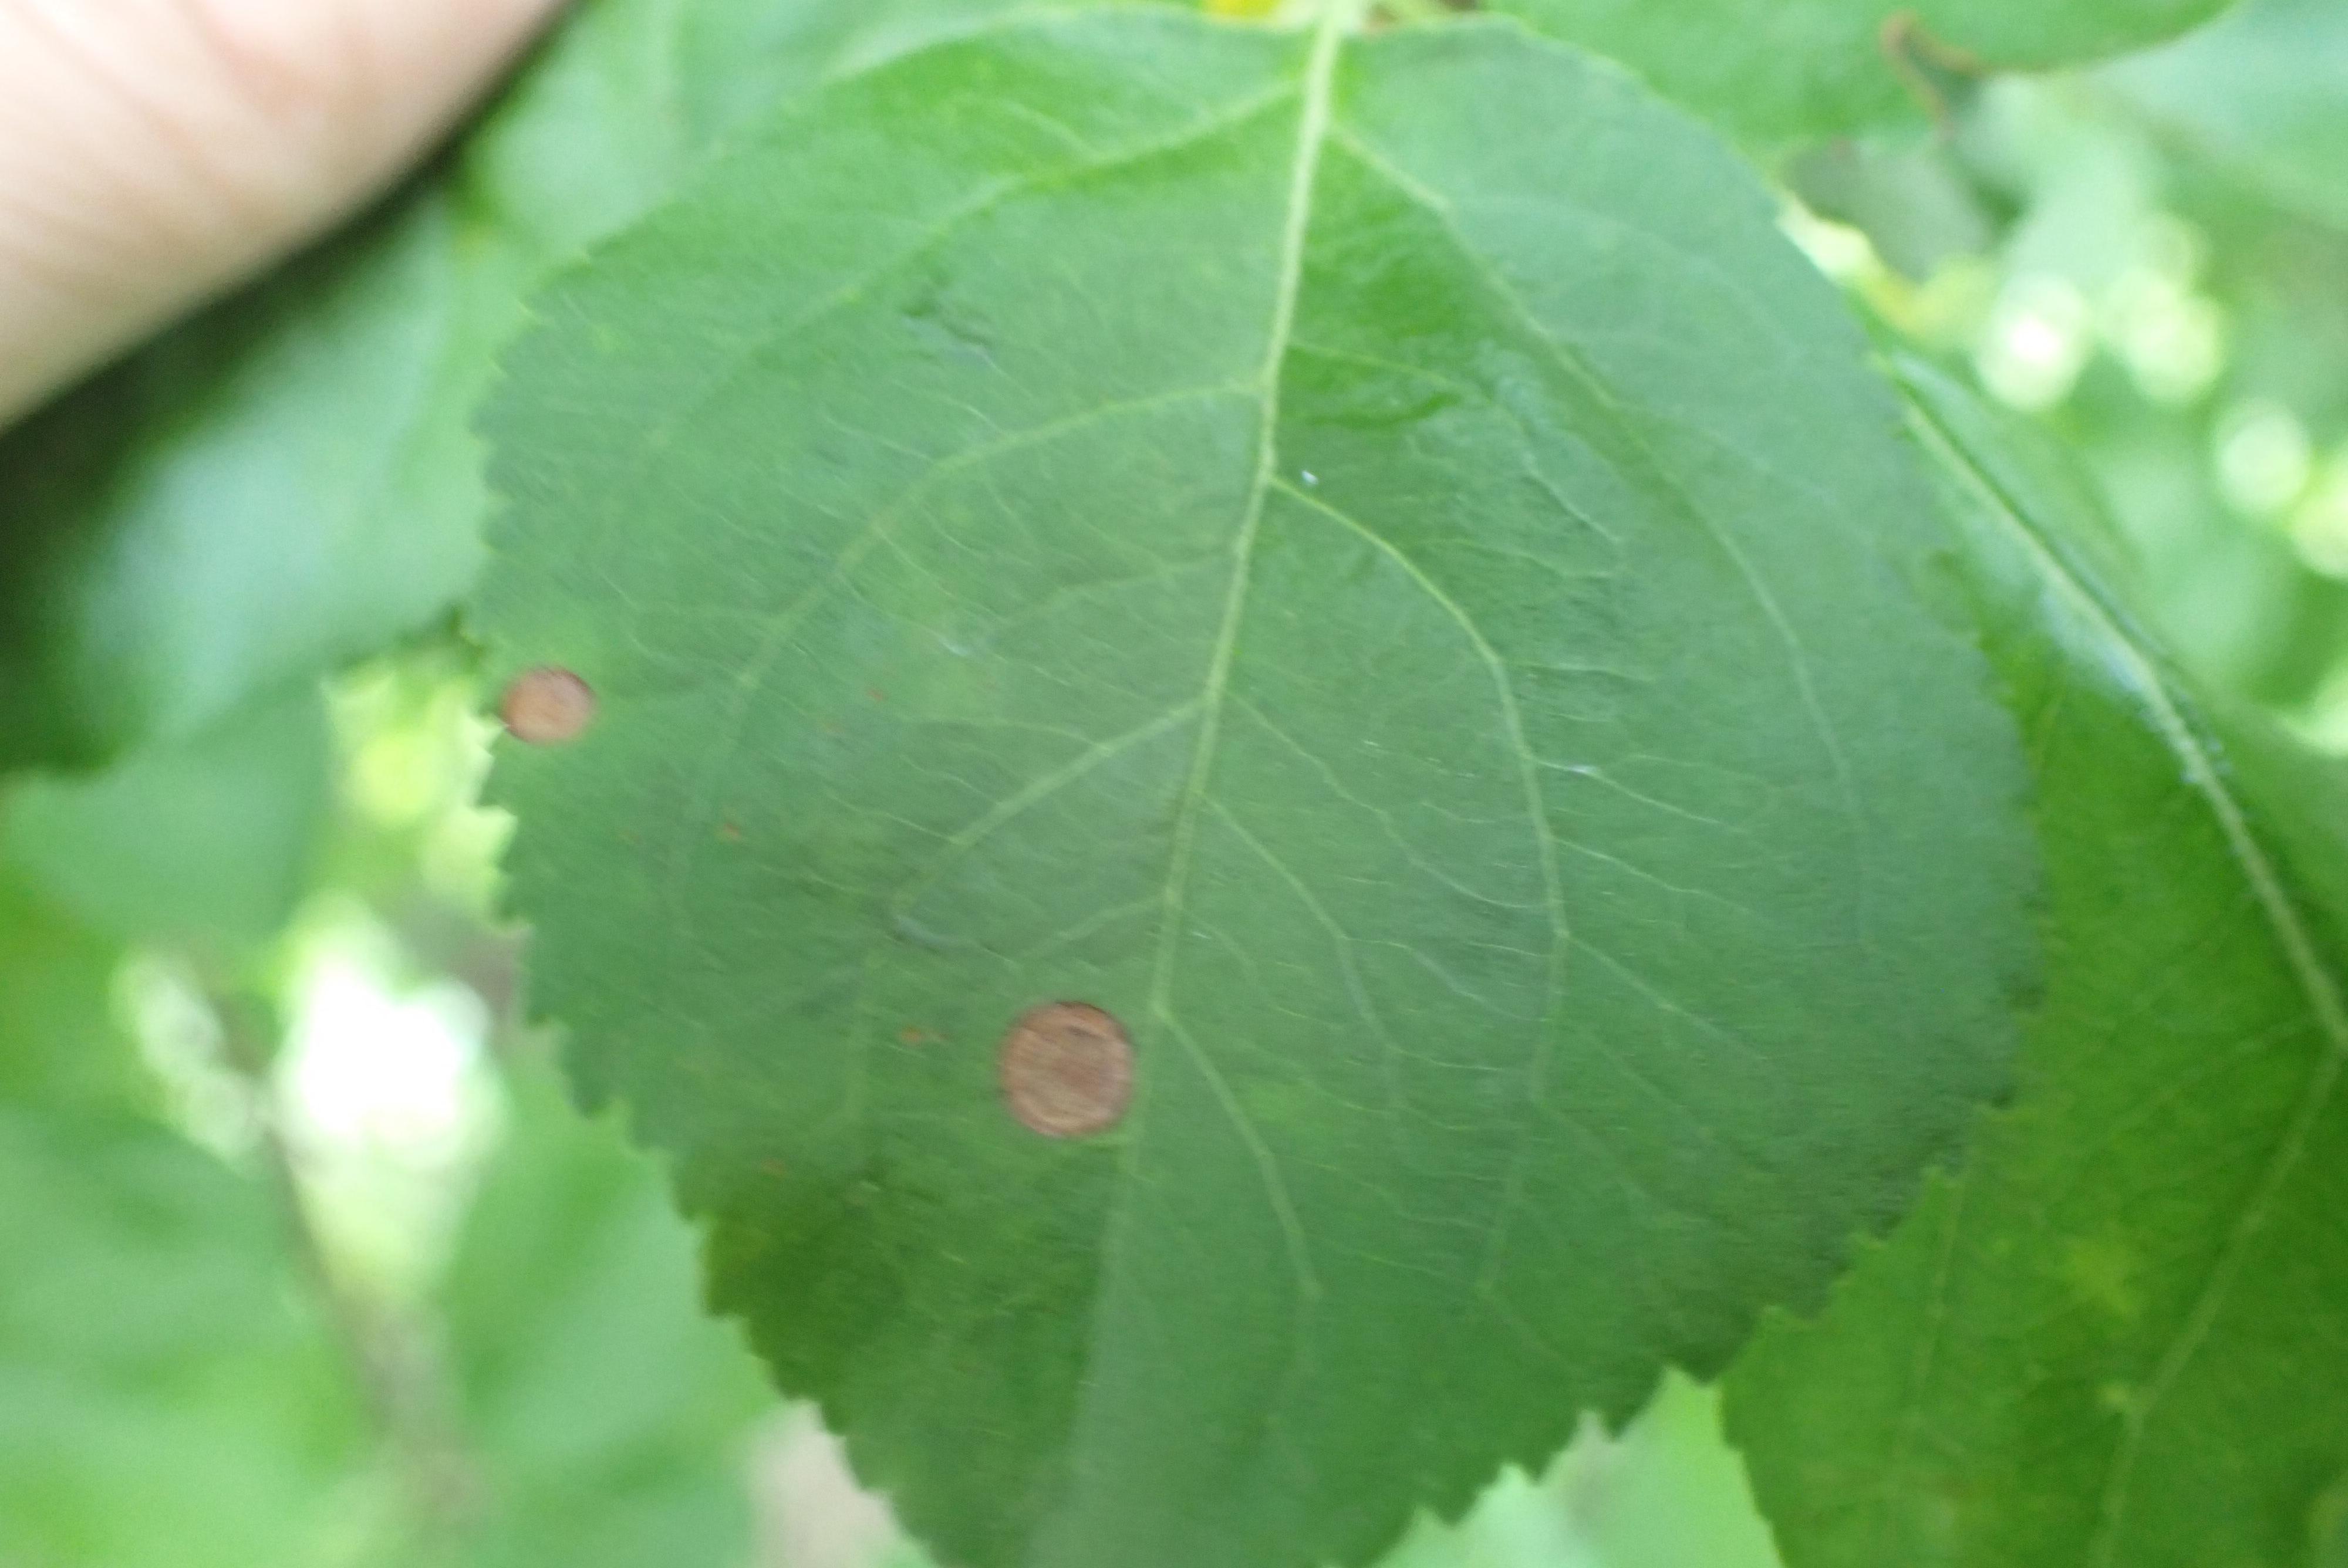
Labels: frog_eye_leaf_spot